Luke Jensen

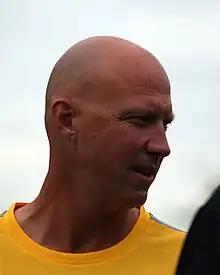
Jensen in 2009

Luke Jensen (born June 18, 1966) is an American former professional tennis player and Grand Slam doubles champion. Jensen won the 1993 French Open Doubles title with his younger brother Murphy Jensen.